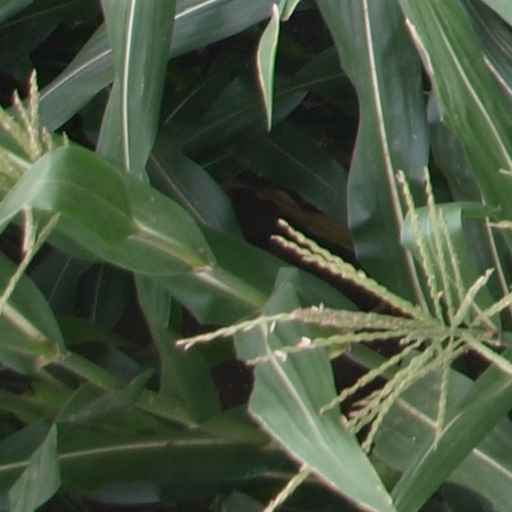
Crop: maize; corn